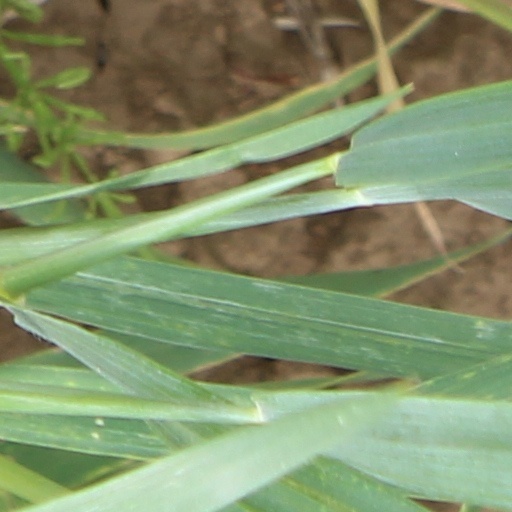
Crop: wheat